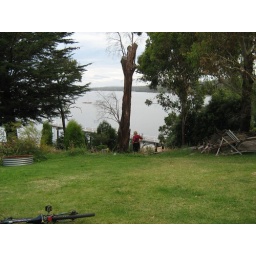
Melanie spotting her house over the bay!an easy 15 minute bike ride!